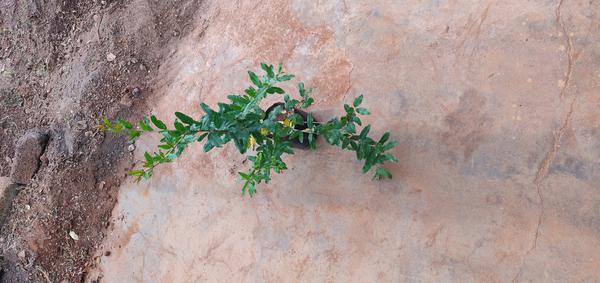
Plant: Pomegranate